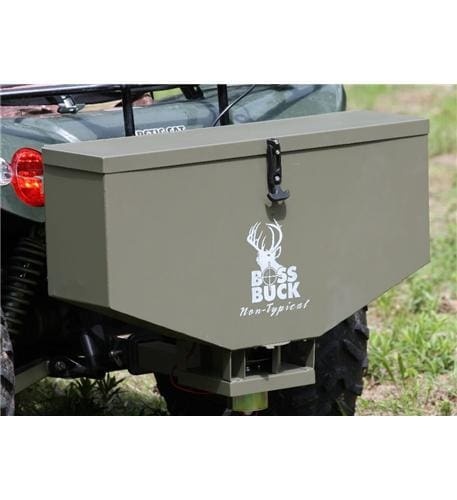
TAILGATE FEEDER
UV stabilized rubber latch 4-Prong Tail Light Adapter Included Wireless Remote Receiver Adjustable Nozzle 2-pc Receiver Hitch Spread food plot mix Quickly spread fertilizer Salt your driveway (Large Salt) Spread grass seed Corn Senderos and Trails
Brand: Boss Buck
Category: Sporting Goods > Outdoor Recreation > Hunting & Shooting > Hunting > Wild Game Feeders